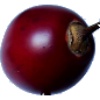
Label: tamarillo